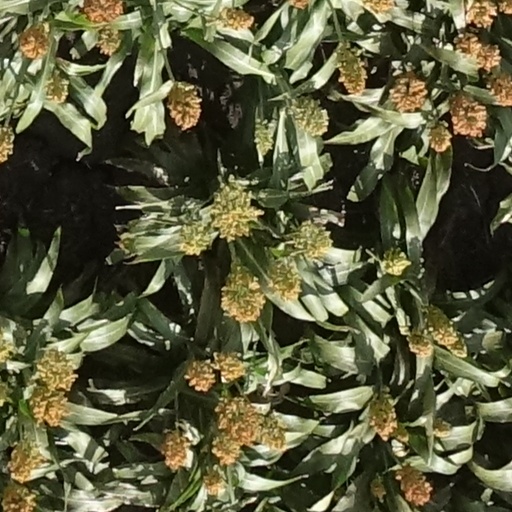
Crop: sorghum